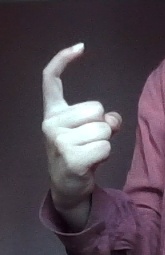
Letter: ra